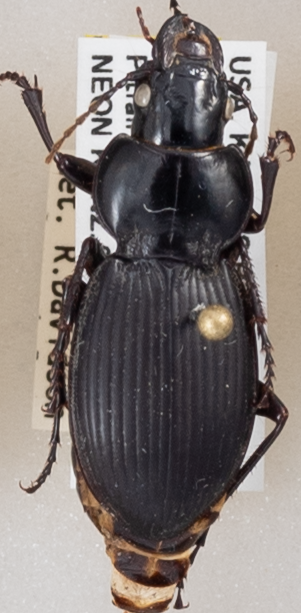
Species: Cyclotrachelus sodalis colossus
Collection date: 2020-06-29
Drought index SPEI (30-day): -0.638
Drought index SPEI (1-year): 0.748
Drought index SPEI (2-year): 2.01